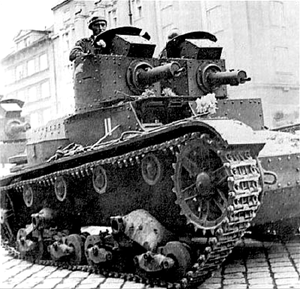
Le 7TP est un char léger polonais de la Seconde Guerre mondiale.